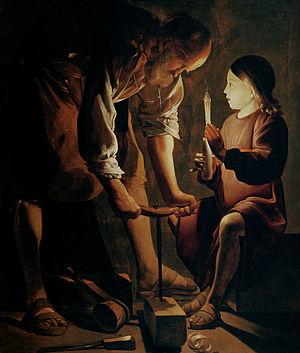
Saint Joseph, patron des charpentiers, travaille une poutre devant l'Enfant Jésus qui semble déjà y voir le bois de sa croix.
L'Enfant Jésus, également appelé l'Enfant Dieu, l'Enfant Roi ou le Divin Enfant, est la figure de l'état d'enfance du Christ depuis sa naissance jusqu'à l'âge de douze ans. Il s'agit également de la dévotion particulière du catholicisme à cette figure.
Joseph est un personnage juif qui apparaît pour la première fois dans l'Évangile selon Matthieu et dans l'Évangile selon Luc : il s'agit de passages sans doute ajoutés ultérieurement et appelés les évangiles de l'enfance de Jésus. Joseph apparaît aussi dans un texte plus tardif, le Protévangile de Jacques, composé au milieu du IIᵉ siècle ; cette version est incompatible par certains aspects avec celle des évangiles canoniques.
Les Évangiles de l'enfance sont des textes qui racontent la conception, la naissance et l'enfance de Jésus de Nazareth. Il s'agit des deux premiers chapitres de l'Évangile selon Luc et selon Matthieu, qui ne sont pas antérieurs à la fin du Iᵉʳ siècle, et de certains ouvrages plus tardifs de la littérature apocryphe parmi lesquels, pour les plus anciens, on trouve le Protévangile de Jacques, l'Ascension d'Isaïe, l'Évangile de l'enfance selon Thomas et l'Apocalypse d'Adam, ou encore l'Évangile arabe et arménien de l'Enfance, les Odes de Salomon, les Actes de Pierre et l'Épître des Apôtres.
La Vive Flamme d'amour est un livre rédigé par Jean de la Croix vers l'année 1584. Après avoir composé le poème La Vive Flamme d'amour, une de ses filles spirituelles lui demande l'interprétation des vers de ce poème. Jean de la Croix rédige alors un petit traité ayant le même titre que le poème : La Vive Flamme d'amour. Ce petit traité explique les différents métaphores et images symboliques du poème. De son auteur même, ce poème décrit l'expérience d'union de l'âme avec Dieu. Le poète y décrit ce qu'il considère comme « le sommet de la vie spirituelle et de l'union avec Dieu ».
La vie cachée de Jésus est la période correspondant à la vie de Jésus de Nazareth entre la fin de l'enfance et le début de sa prédication, vers l'âge de 30 ans. Les écrits canoniques du christianisme ne disent rien de ces « années cachées », ou « années obscures », qui ont dès lors donné lieu à de nombreuses hypothèses.